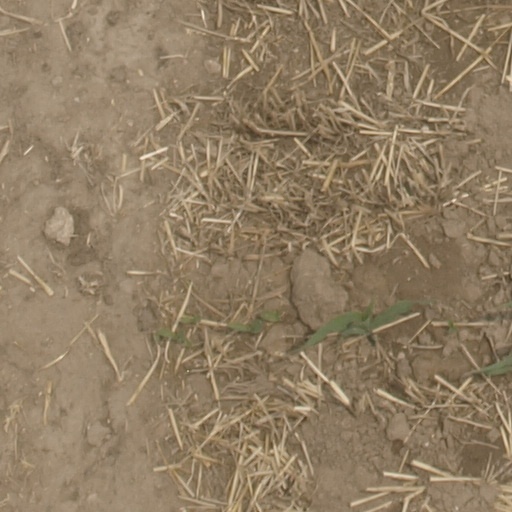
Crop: maize; corn